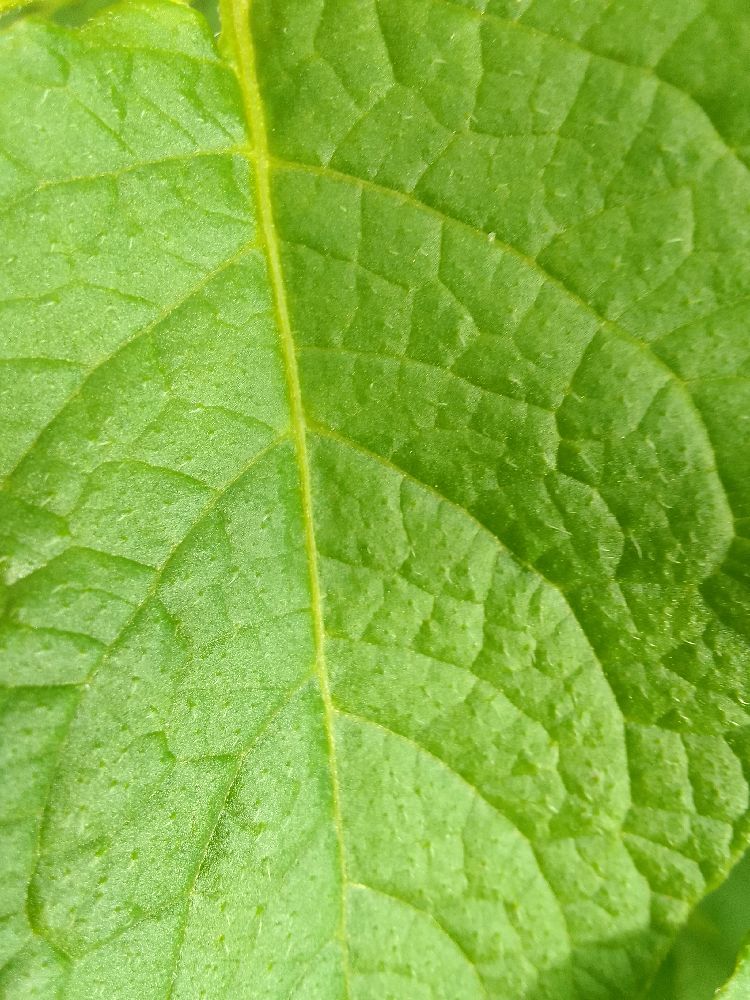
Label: Healthy